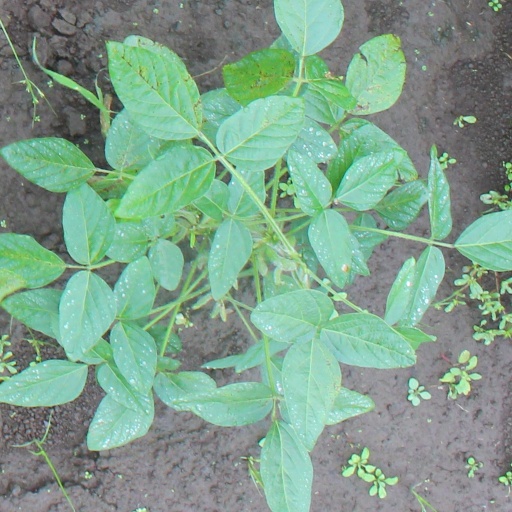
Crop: soybean